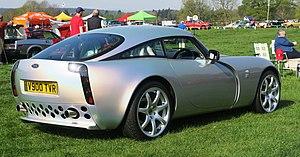
La TVR T350 est une voiture de sport fabriquée par TVR de 2002 à 2006. La voiture est basée sur la TVR Tamora. Elle est propulsé par le moteur Speed Six TVR de 3,6 litres, produisant 350 ch. La T350 était disponible en versions coupé sous le nom de T350C et en version targa T350T. La T350 servit de base plus tard au développement de la TVR Sagaris.